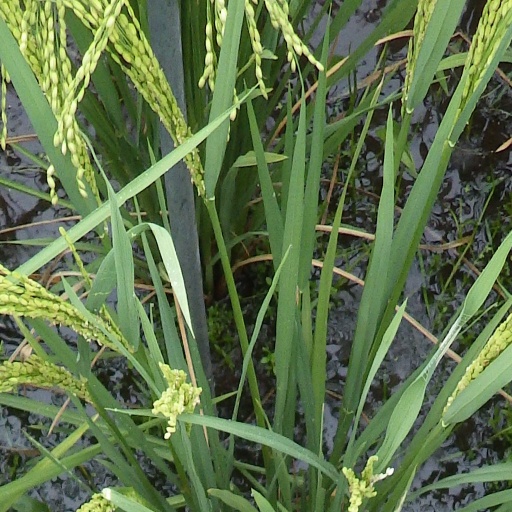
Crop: rice